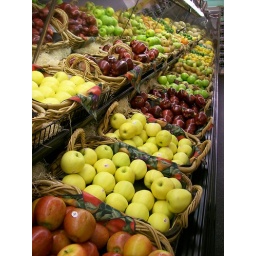
Notice the reflection of the fruit in the mirror making it look like 3 rows of fruit.